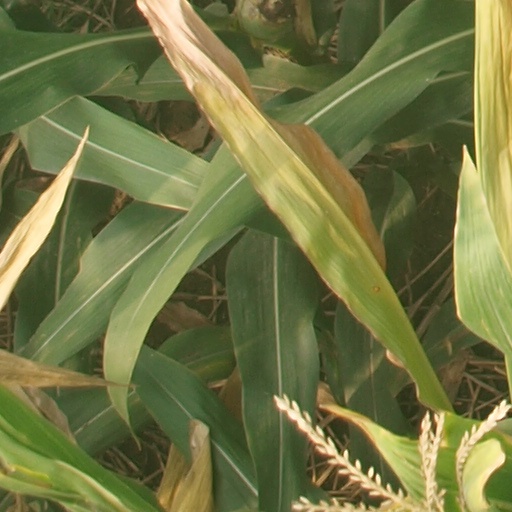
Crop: maize; corn